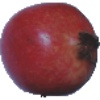
Label: Pomegranate 1